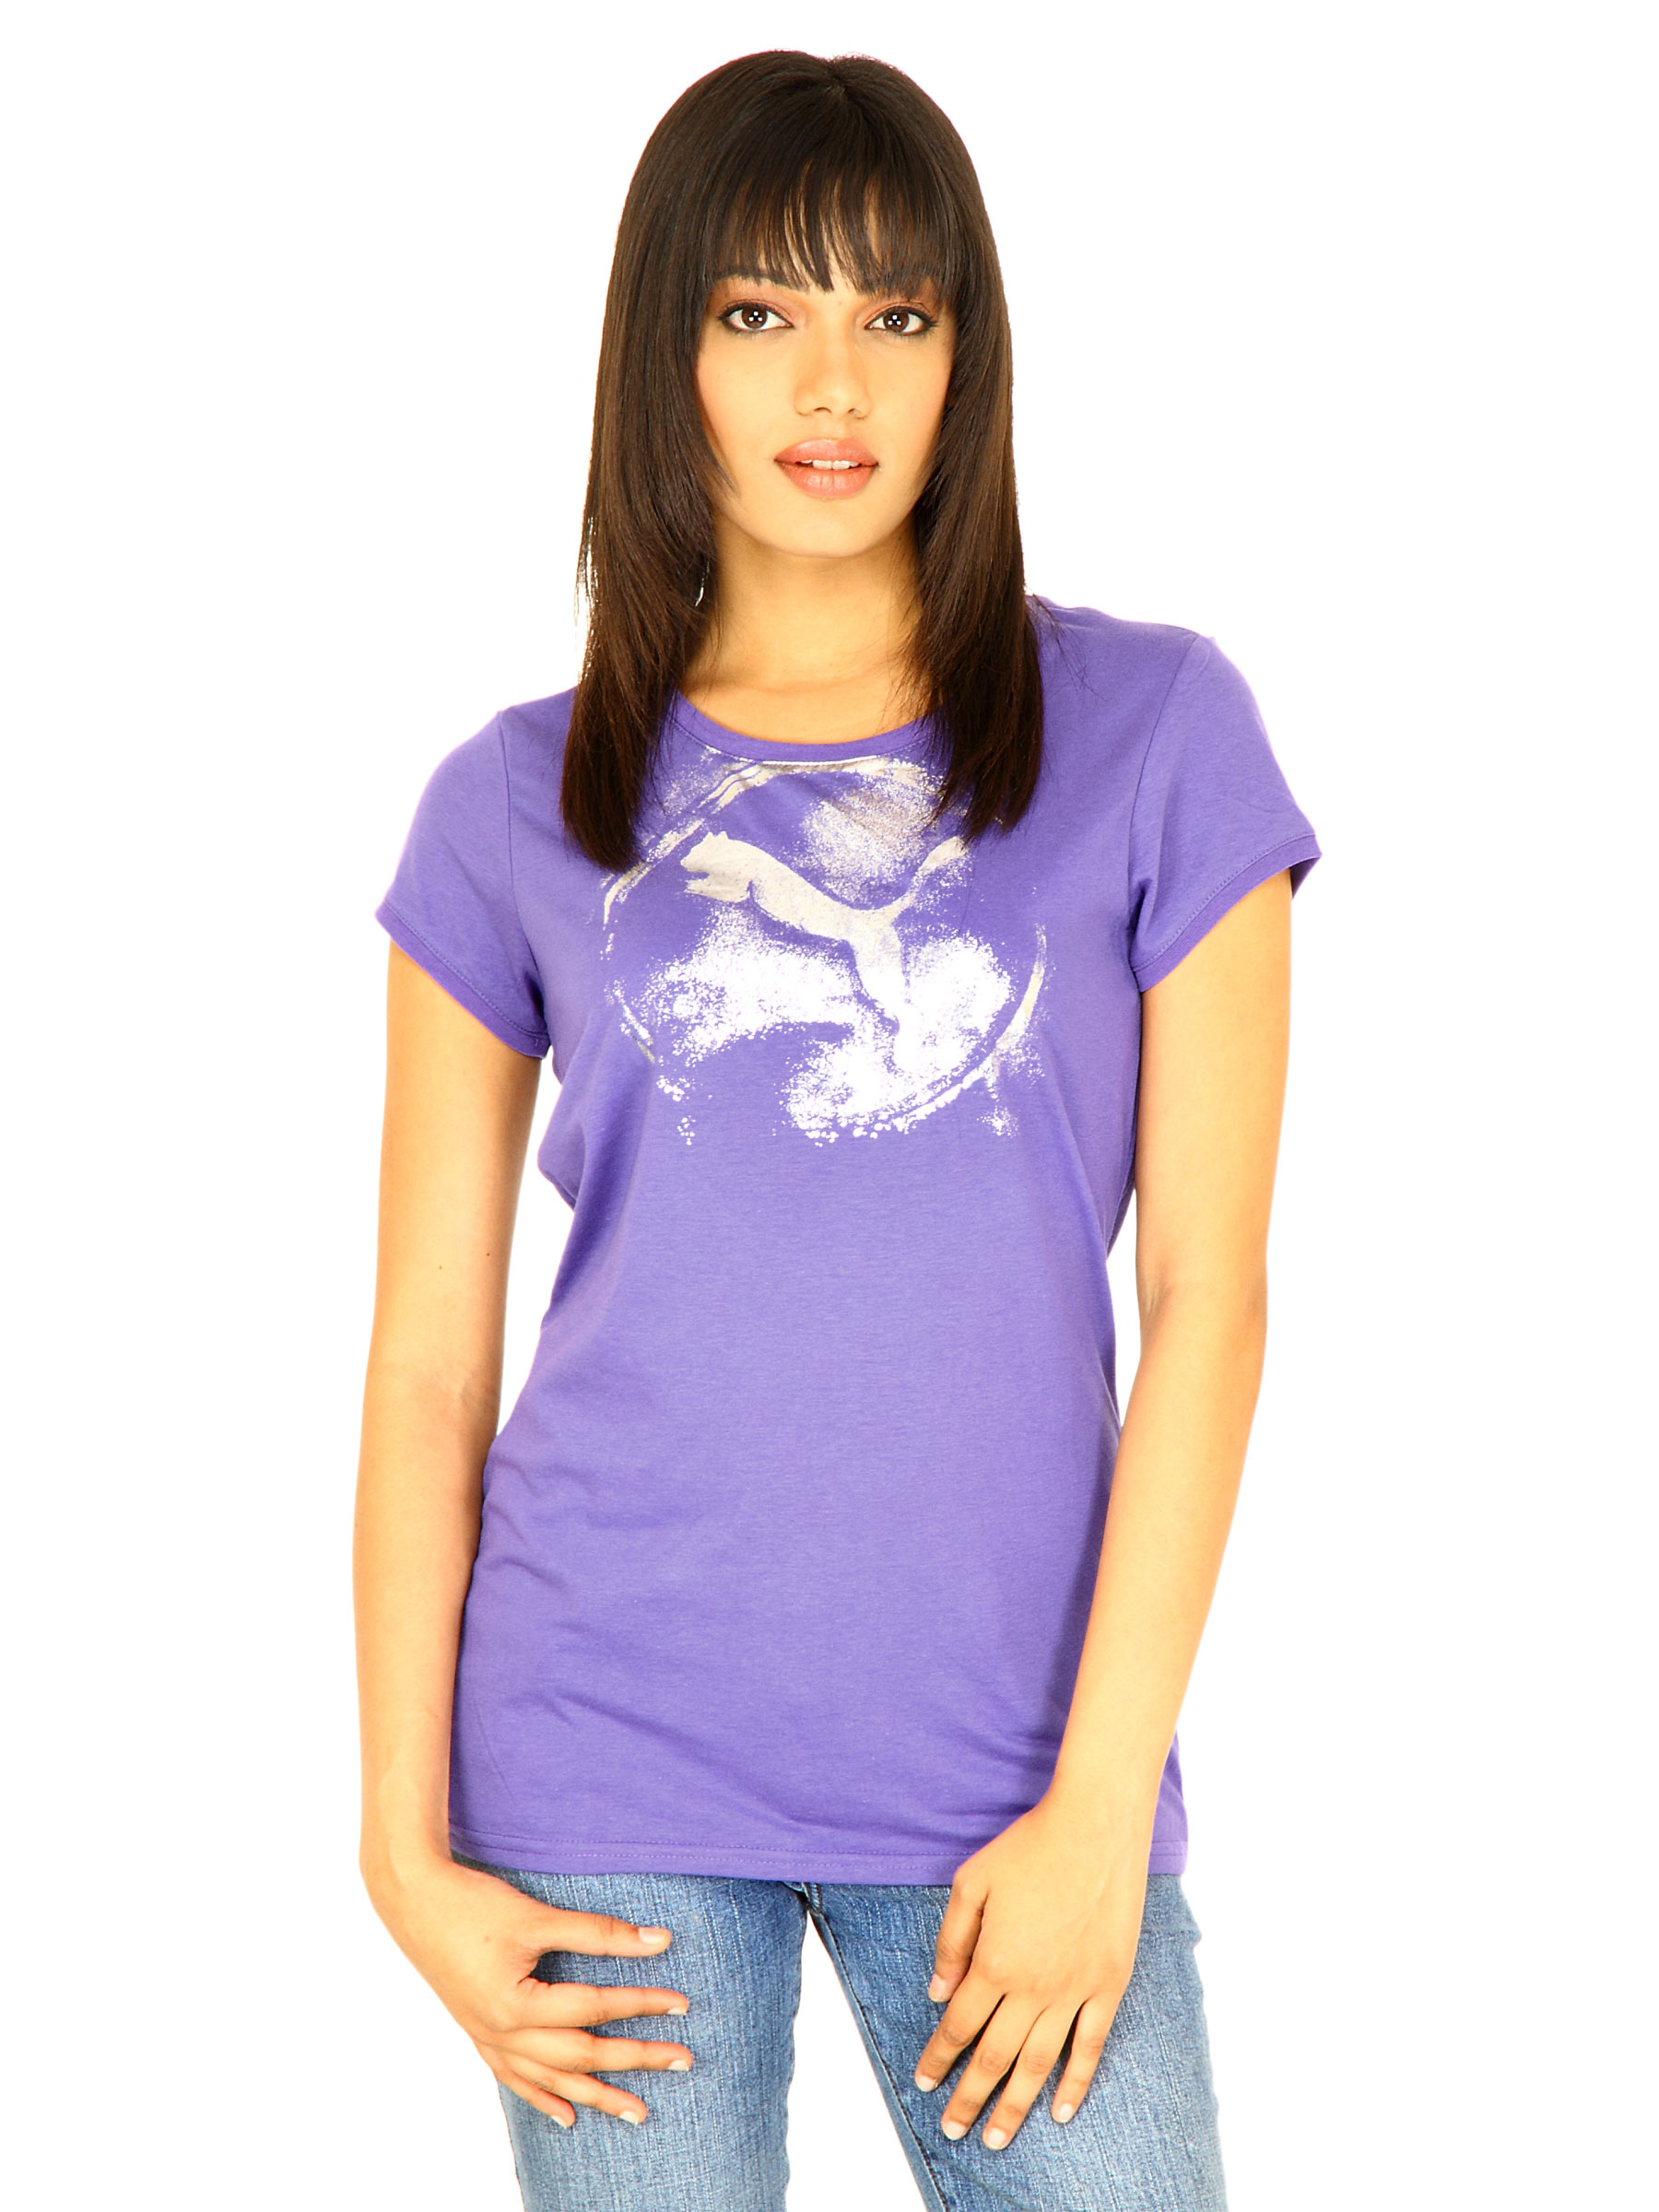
Puma Women Opulence Logo Plus Purple T-Shirts
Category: Apparel / Topwear / Tshirts
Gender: Women
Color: Purple
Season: Fall 2011
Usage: Sports